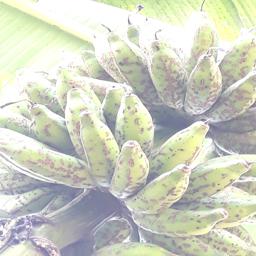
Label: BANANA FRUIT- SCARRING BEETLE